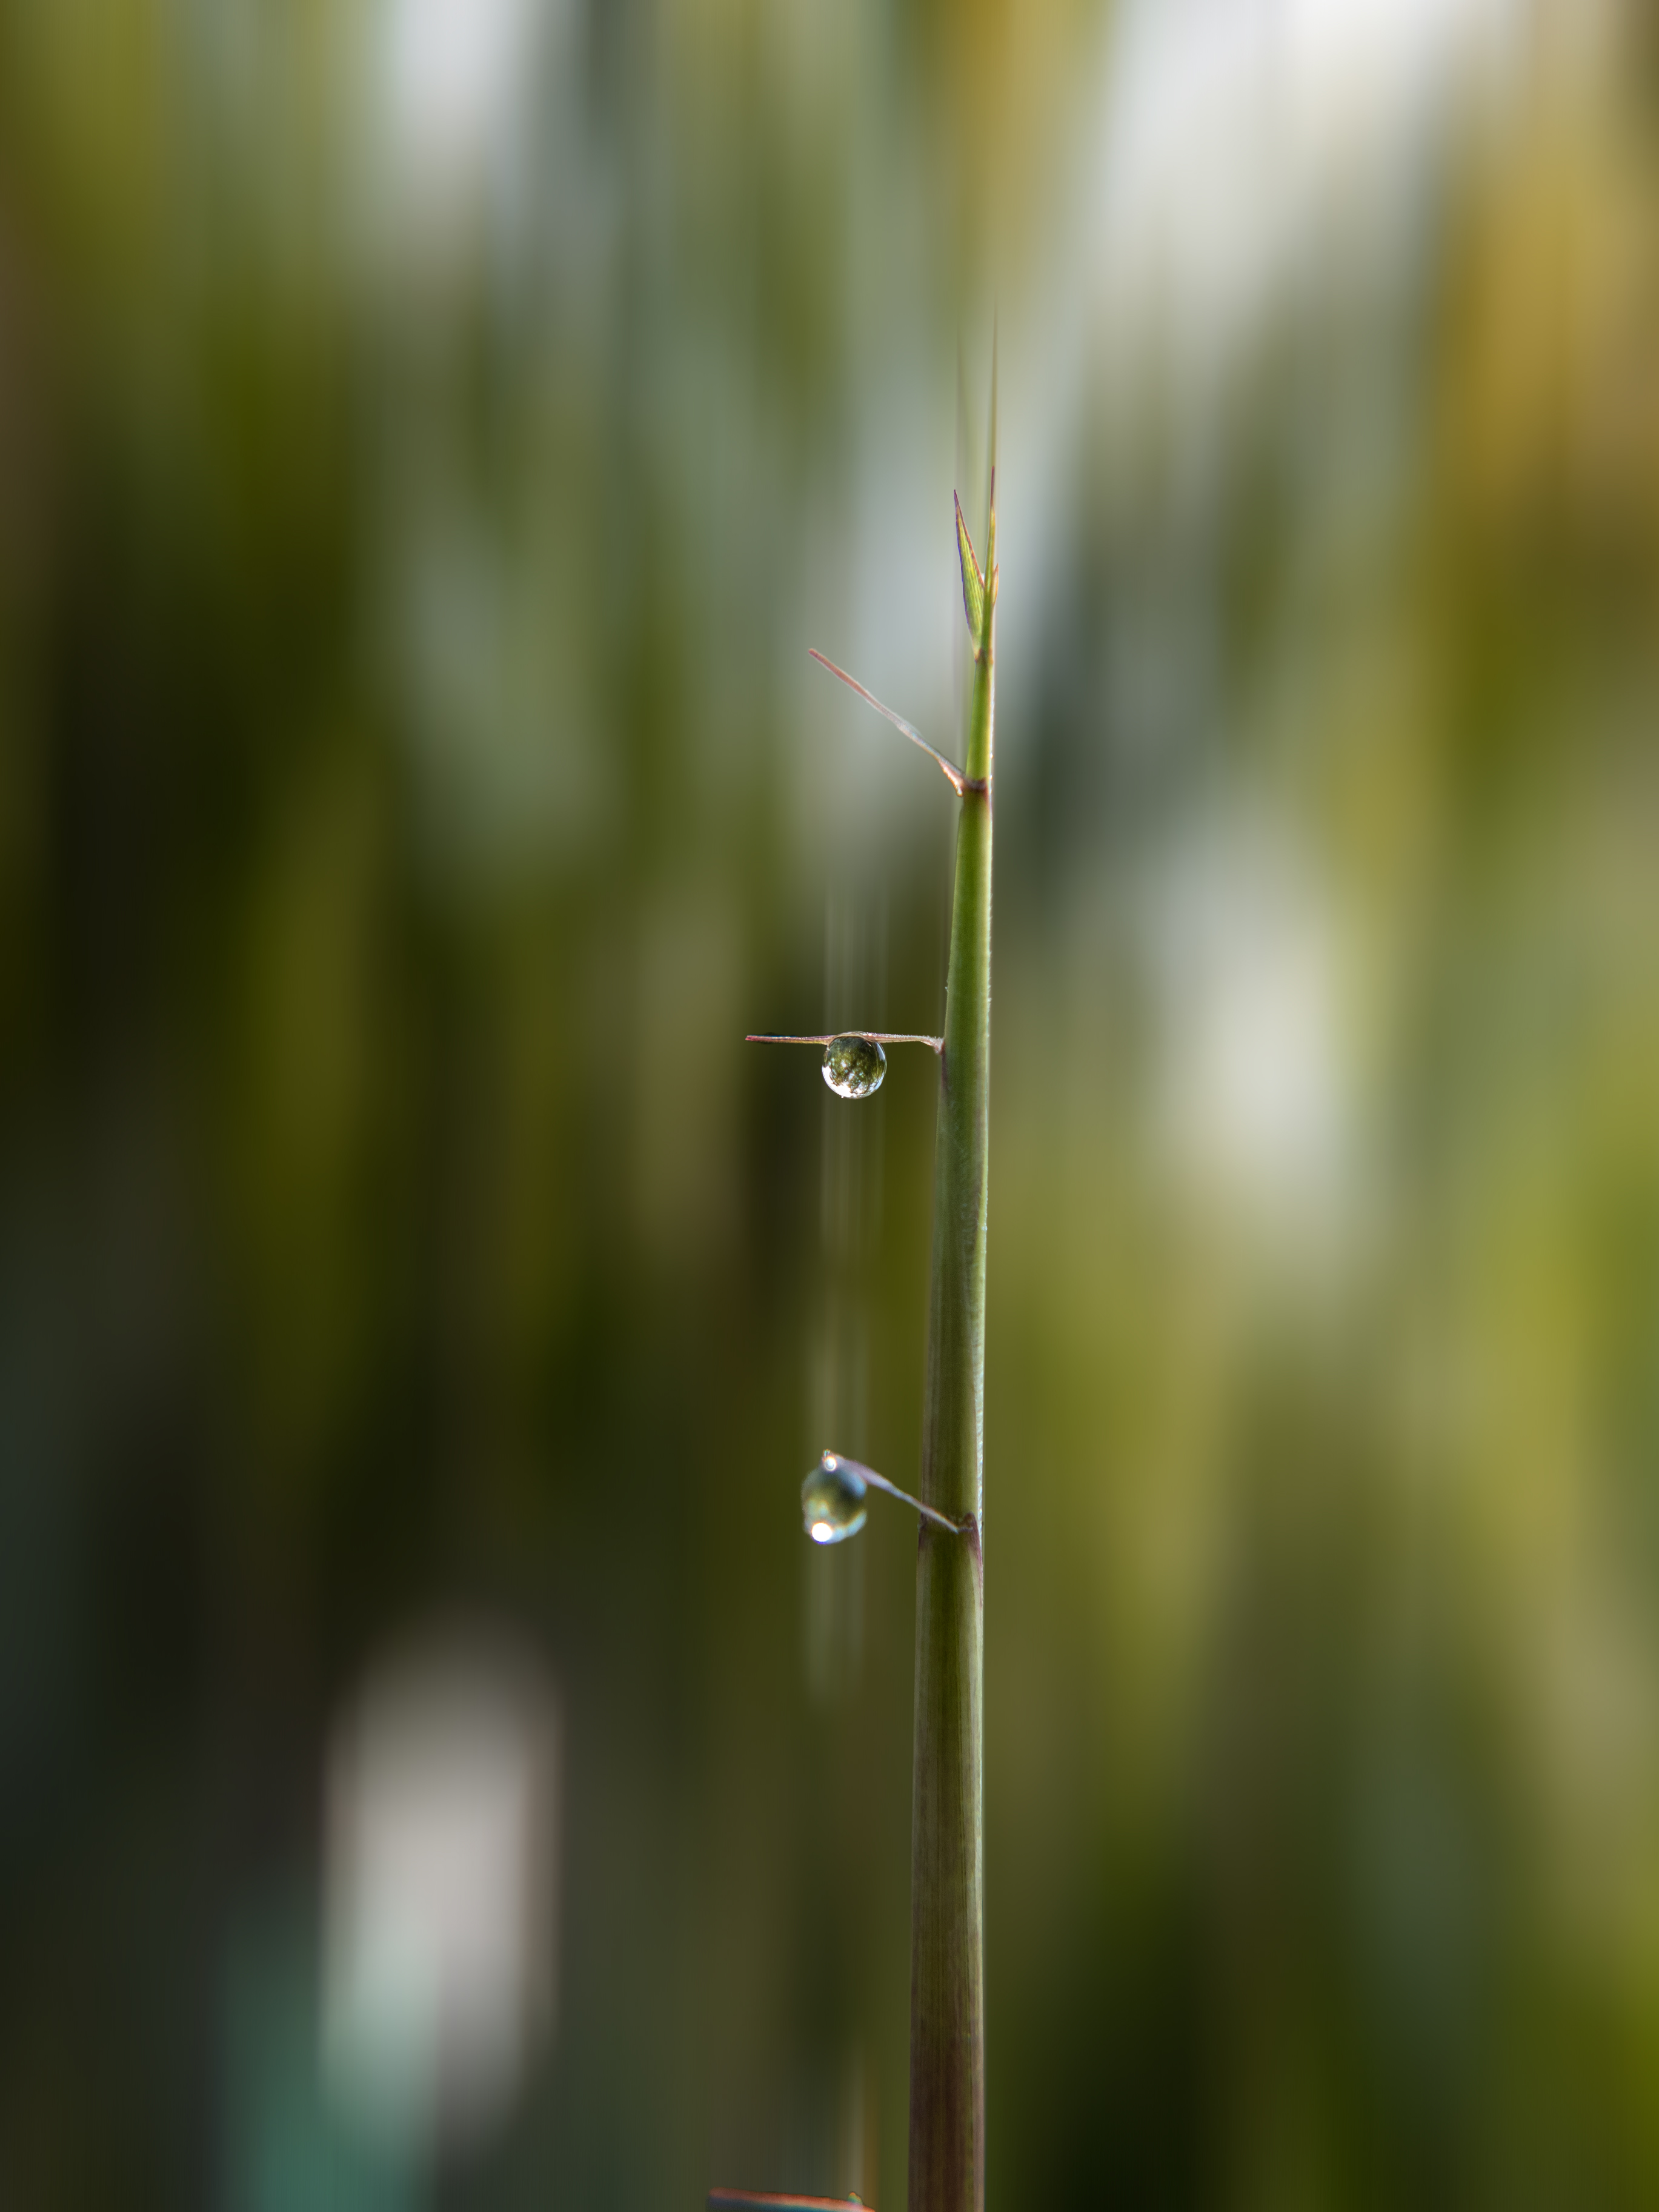
pointed, bamboo, shoots, plant, water, terrestrial plant, twig, liquid, grass, moisture, drop, flowering plant, wood, macro photography, dew, tree, grassland, natural landscape, plant stem, Transparent material, sedge family, wildlife, forest